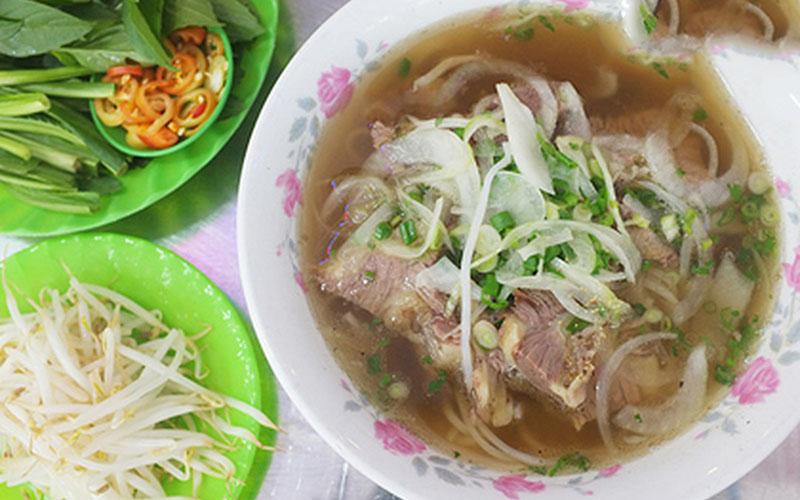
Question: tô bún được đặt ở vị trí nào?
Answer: tô bún được đặt bên phải